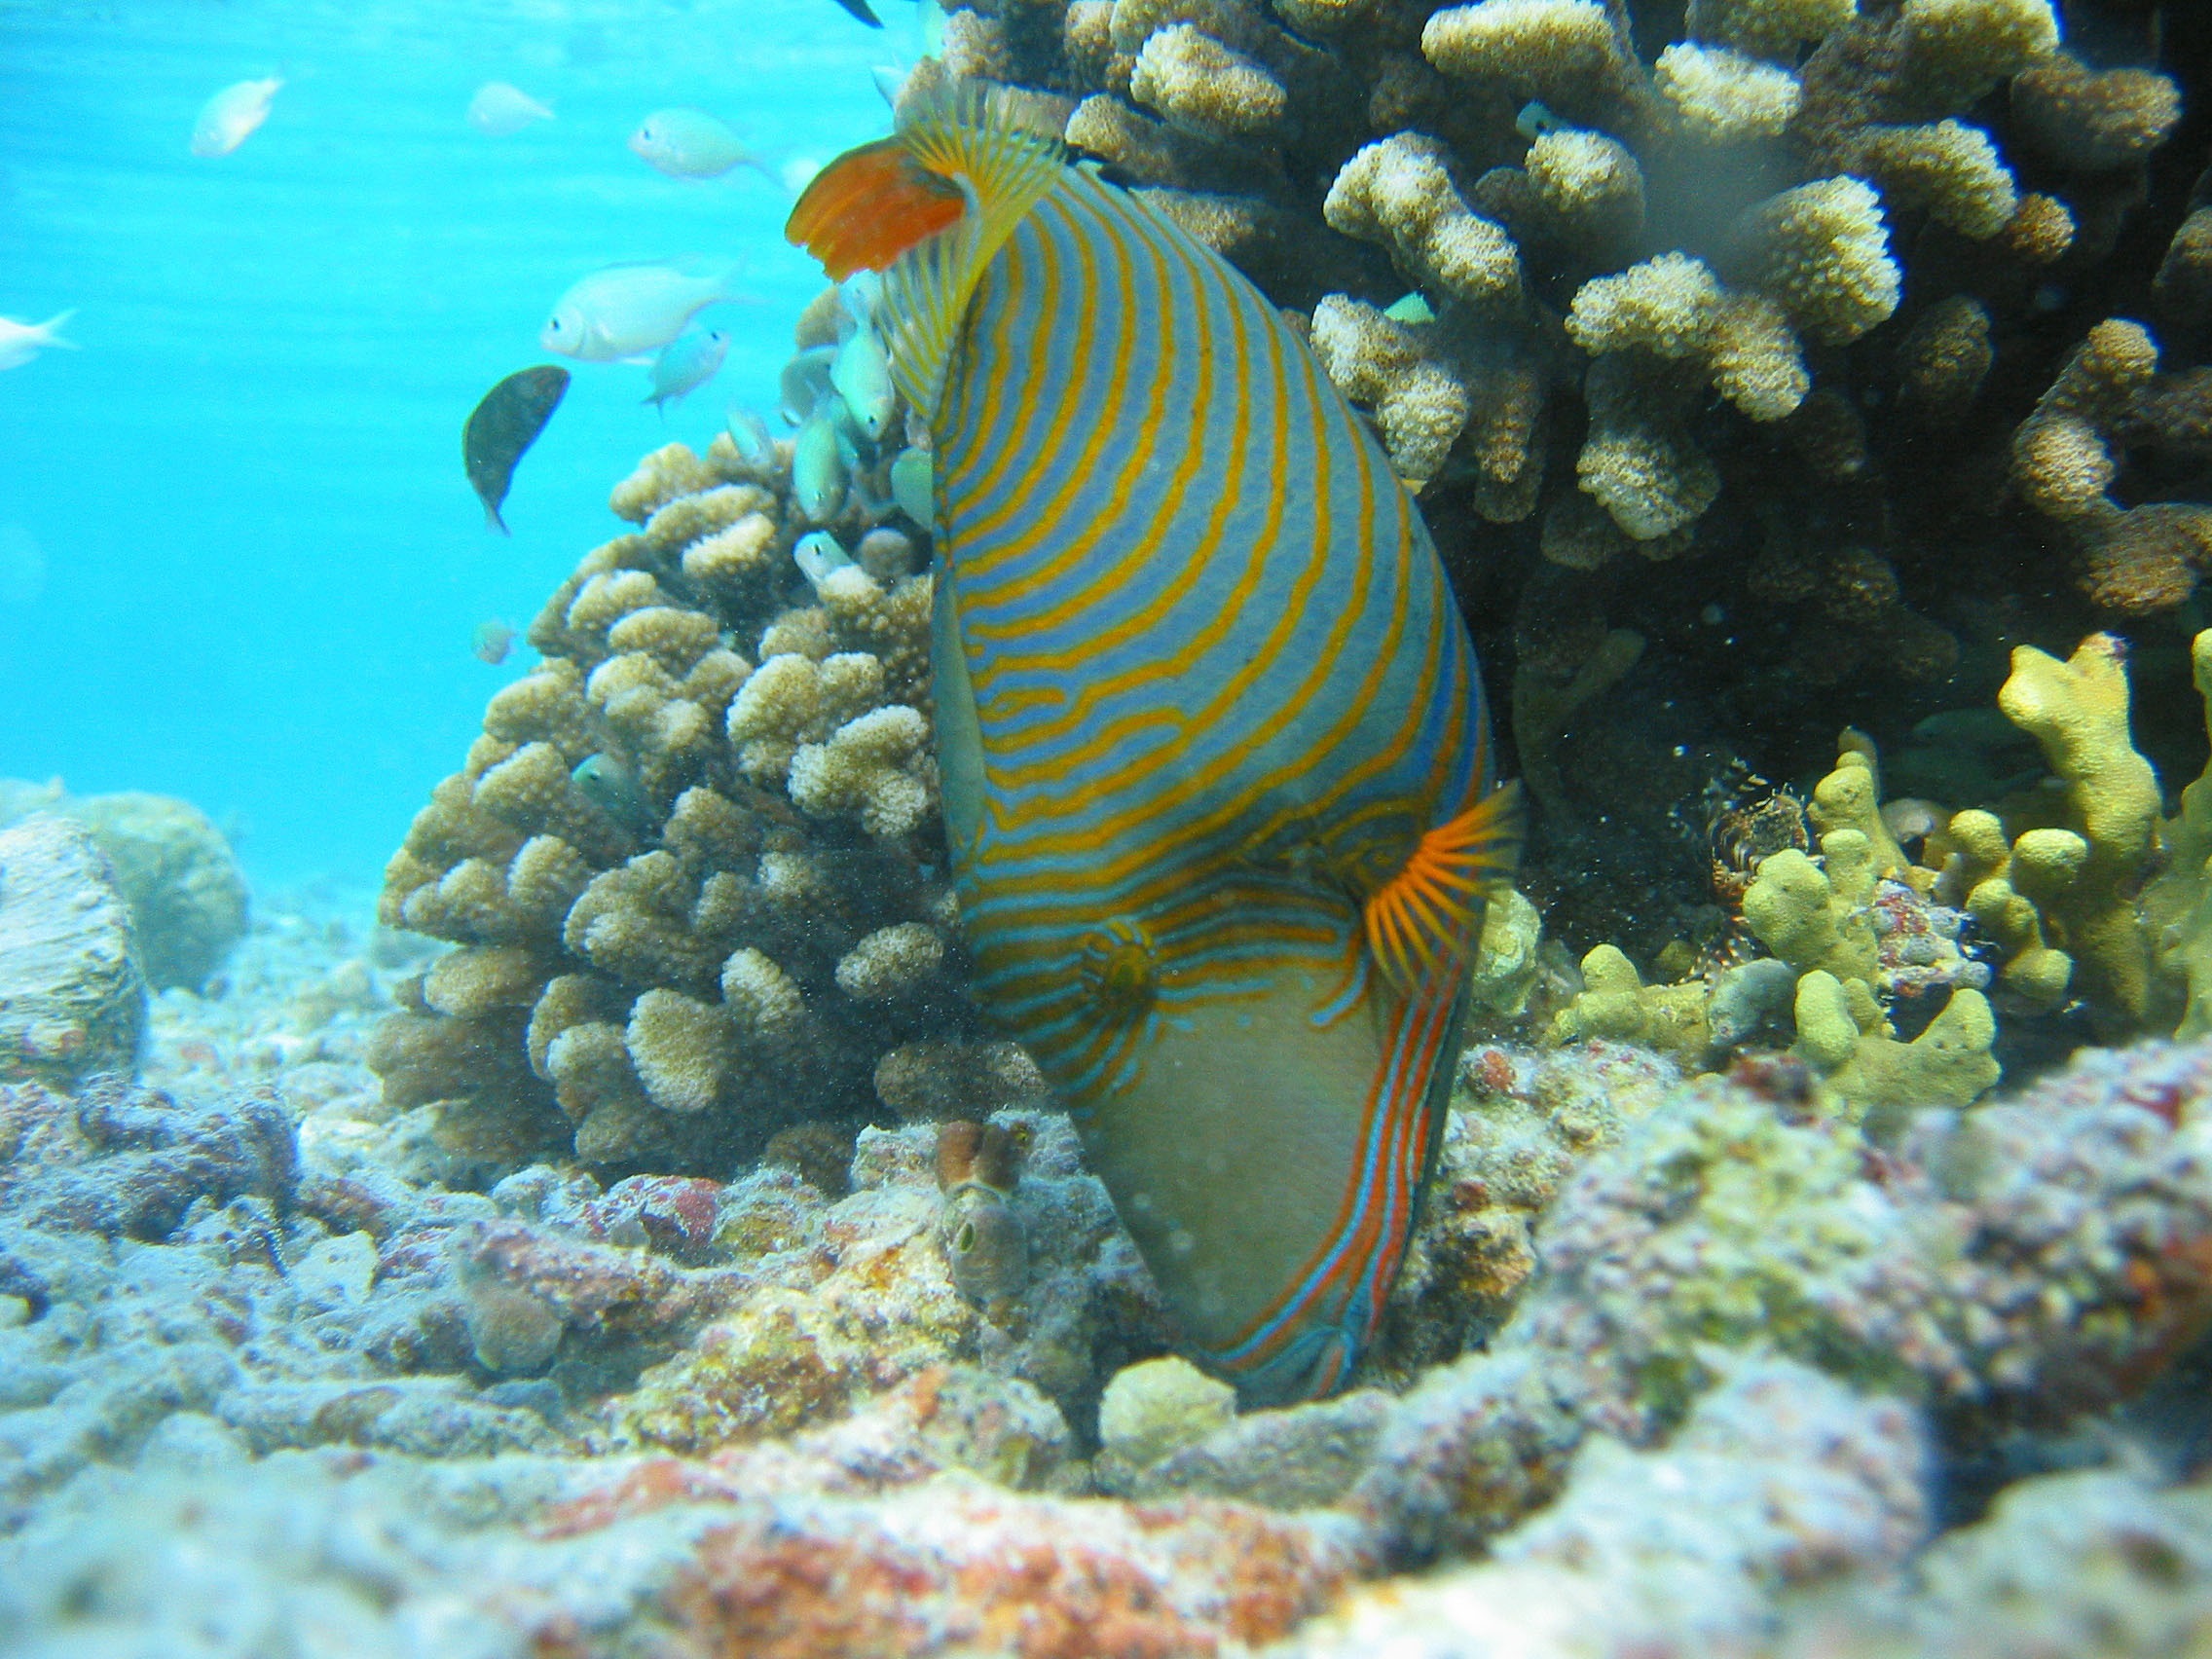
sea, underwater, tropical, biology, fish, coral, coral reef, reef, aquarium, maritime, habitat, reefs, orange lined triggerfish, natural environment, marine biology, coral reef fish, pomacentridae, pomacanthidae, stony coral, undulated